Moldovan Air Force

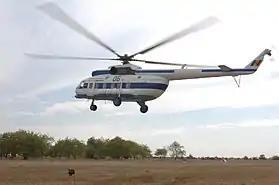
Moldovan Mi-8PS for VIP transport (former Nicolae Ceaușescu helicopter).

Moldova received approximately 34 MiG-29’s from the collapse of the Soviet Union in 1991, proving too expensive to maintain, they were sold off to Eritrea, Yemen, and the United States. Other unserviceable aircraft to be placed in storage consisted of the An-2, Tupolev Tu-134, and some An-24’s.